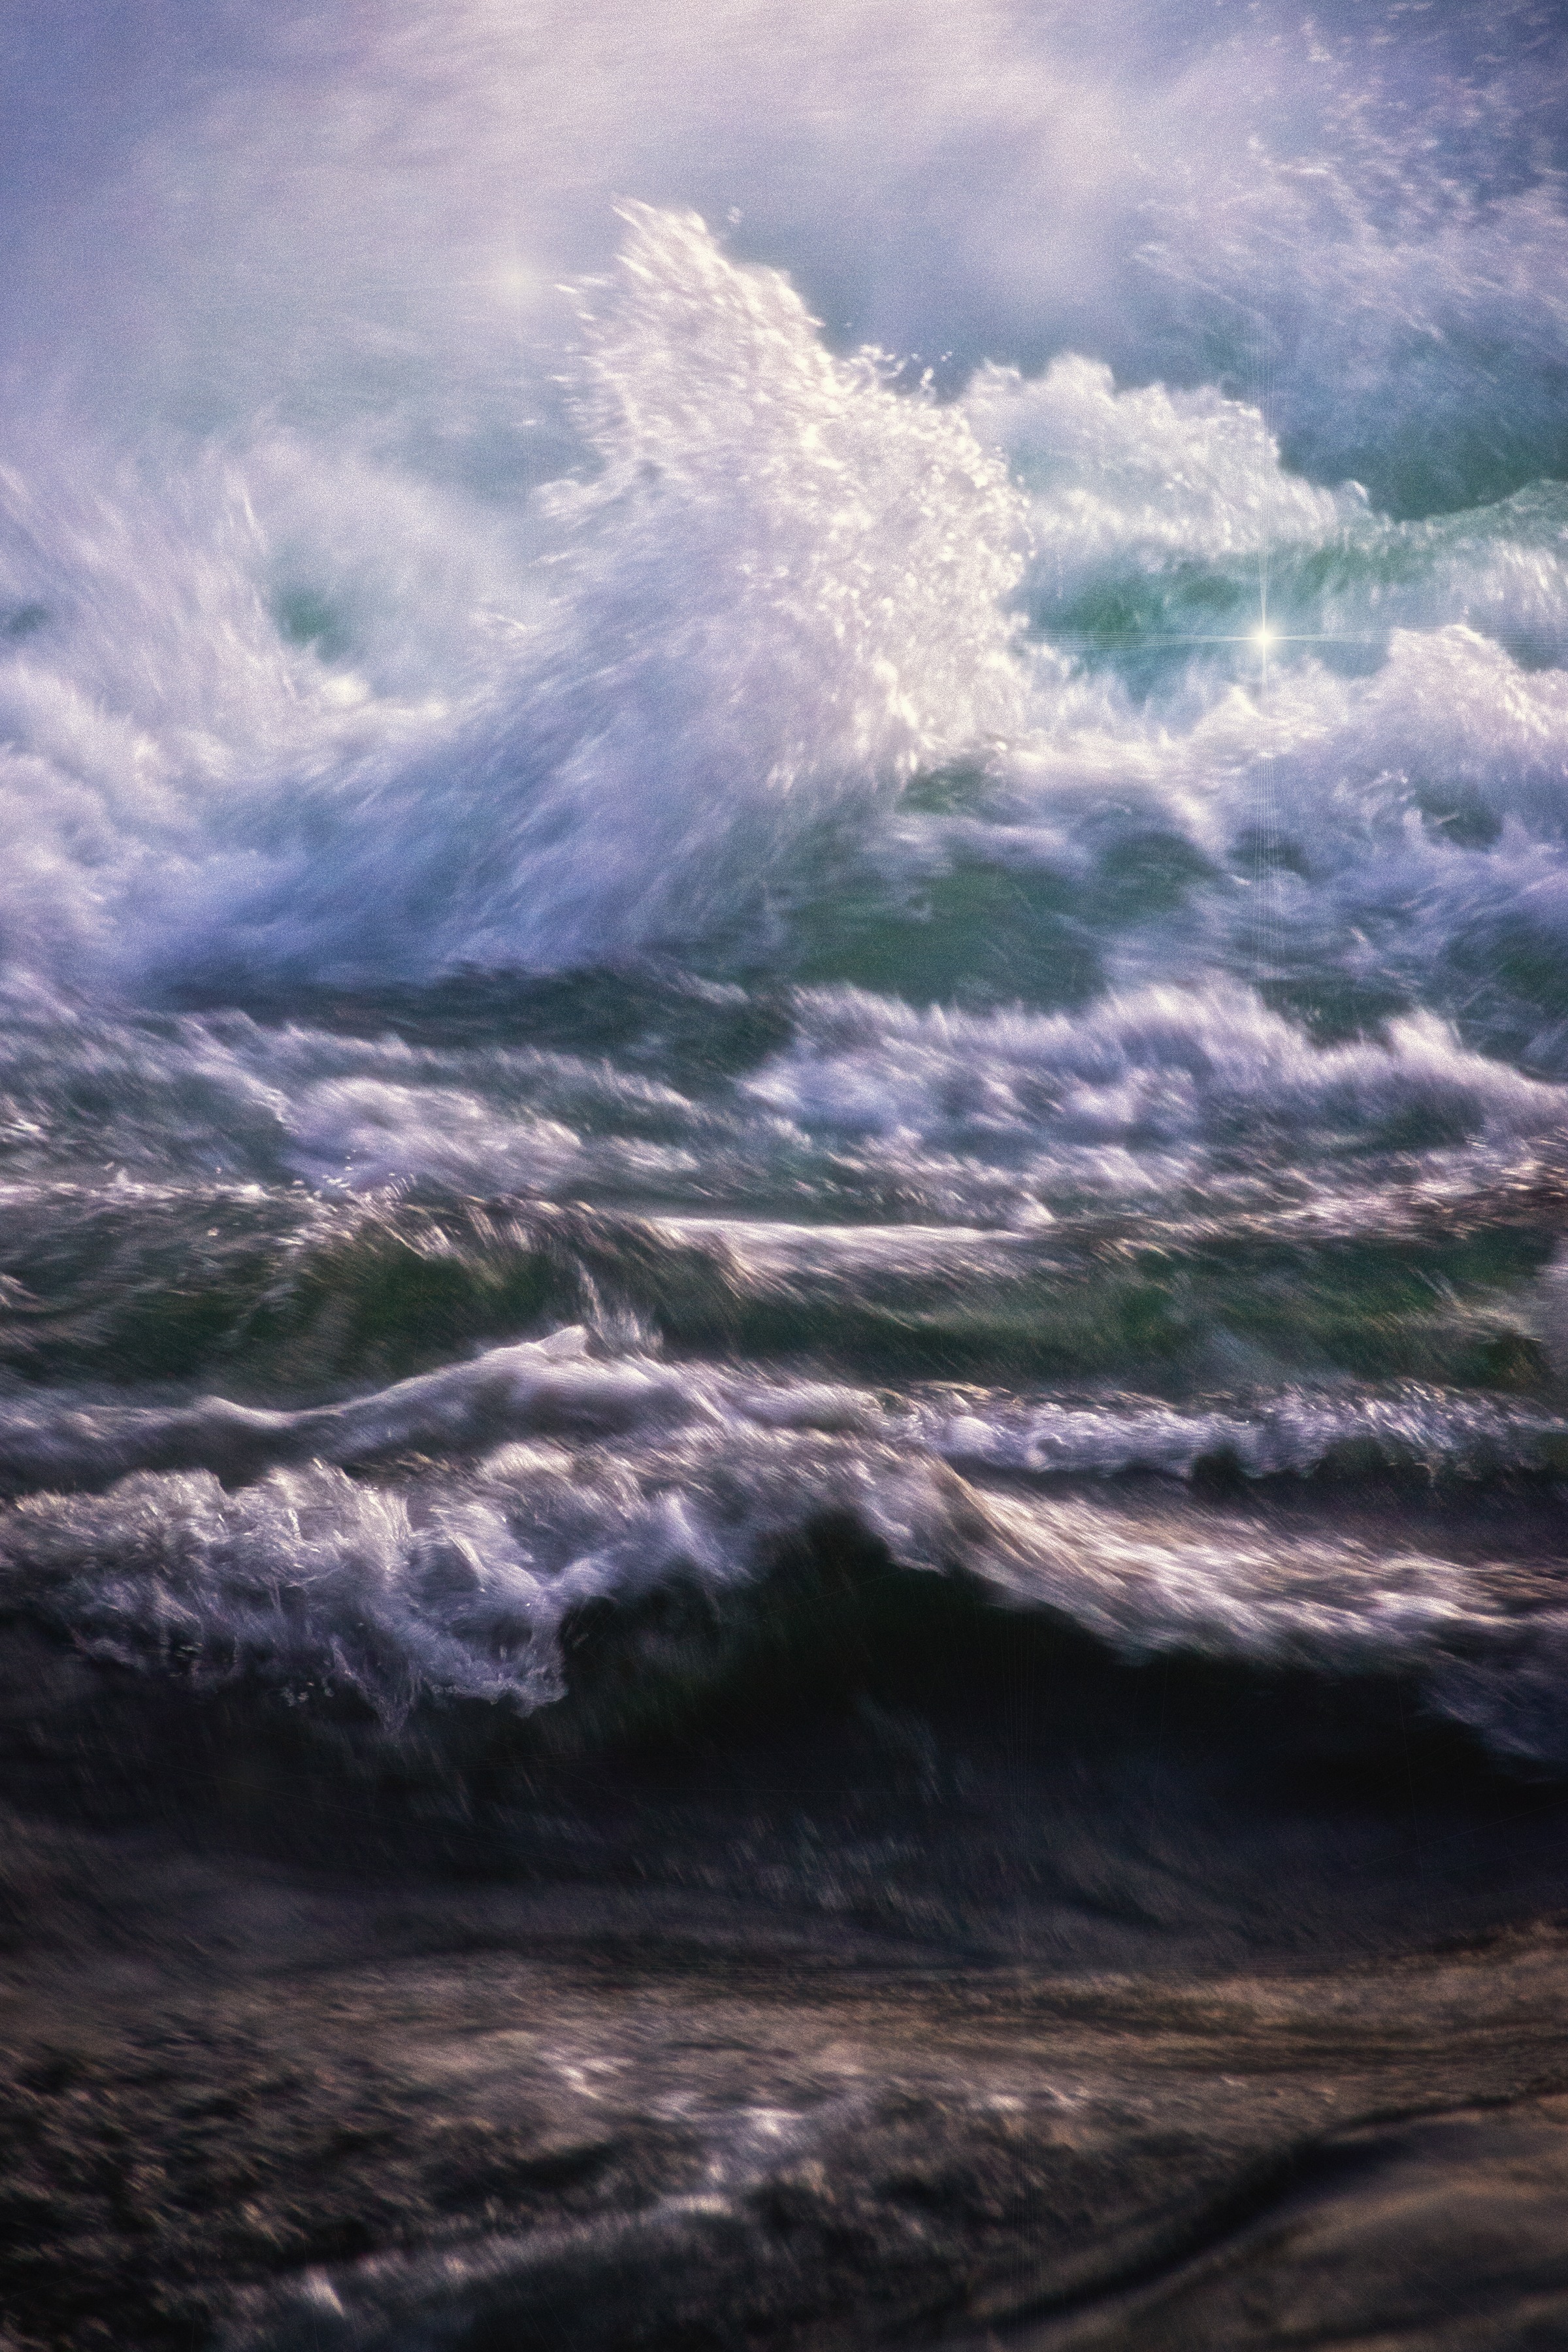
sea, coast, water, nature, rock, ocean, horizon, cloud, sky, sunlight, morning, shore, wave, dawn, atmosphere, wild, flow, spray, weather, storm, dangerous, strudel, wild squirt, meteorological phenomenon, atmospheric phenomenon, geological phenomenon, wind wave